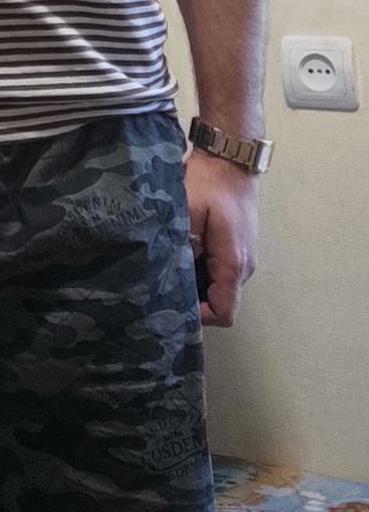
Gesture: no_gesture